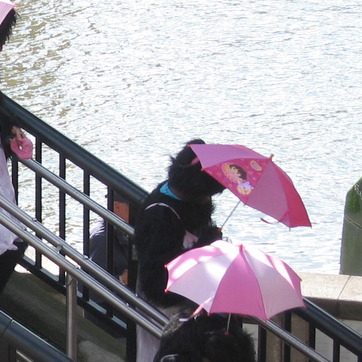
Material: hair